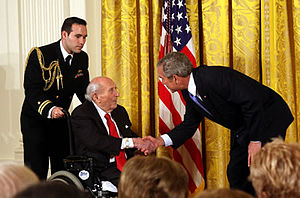
Roy Neuberger
Roy Neuberger (i midten), modtager National Medal of Arts af George W. Bush 15 november 2007.
Roy Neuberger var en amerikansk finansmand.